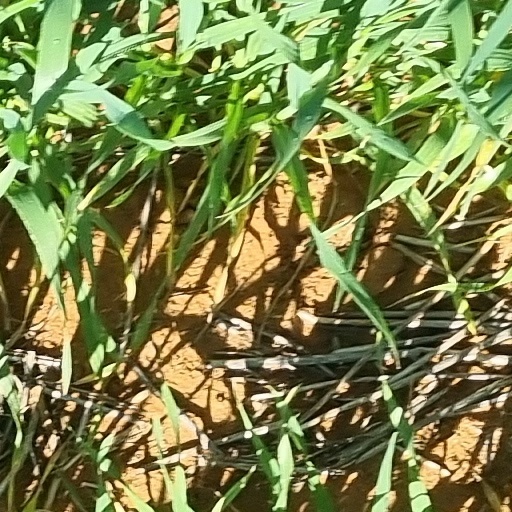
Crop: wheat